Henning von Tresckow

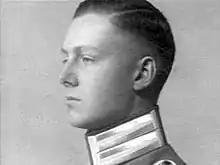
The young Henning von Tresckow

After World War I, Tresckow stayed with the famed Infantry Regiment 9 Potsdam and took part in the suppression of the Spartacist movement in January 1919, but resigned from the Weimar Republic Reichswehr Army in 1920 in order to study law and economics. He worked in a banking house and embarked on a world journey visiting Britain, France, Brazil and the eastern United States in 1924 before he had to abandon it to take care of family possessions back home. Like members of many prominent Prussian families, Tresckow married into another family with long-standing military traditions. In 1926, he married Erika von Falkenhayn, only daughter of Erich von Falkenhayn, the chief of the General Staff from 1914 to 1916, and returned to military service, being sponsored by Field Marshal Paul von Hindenburg. Nevertheless, he was not a typical Prussian officer. He wore his uniform only when it was absolutely required and disliked the regimentation of army life. He liked to recite Rainer Maria Rilke, and spoke several languages, including English and French.